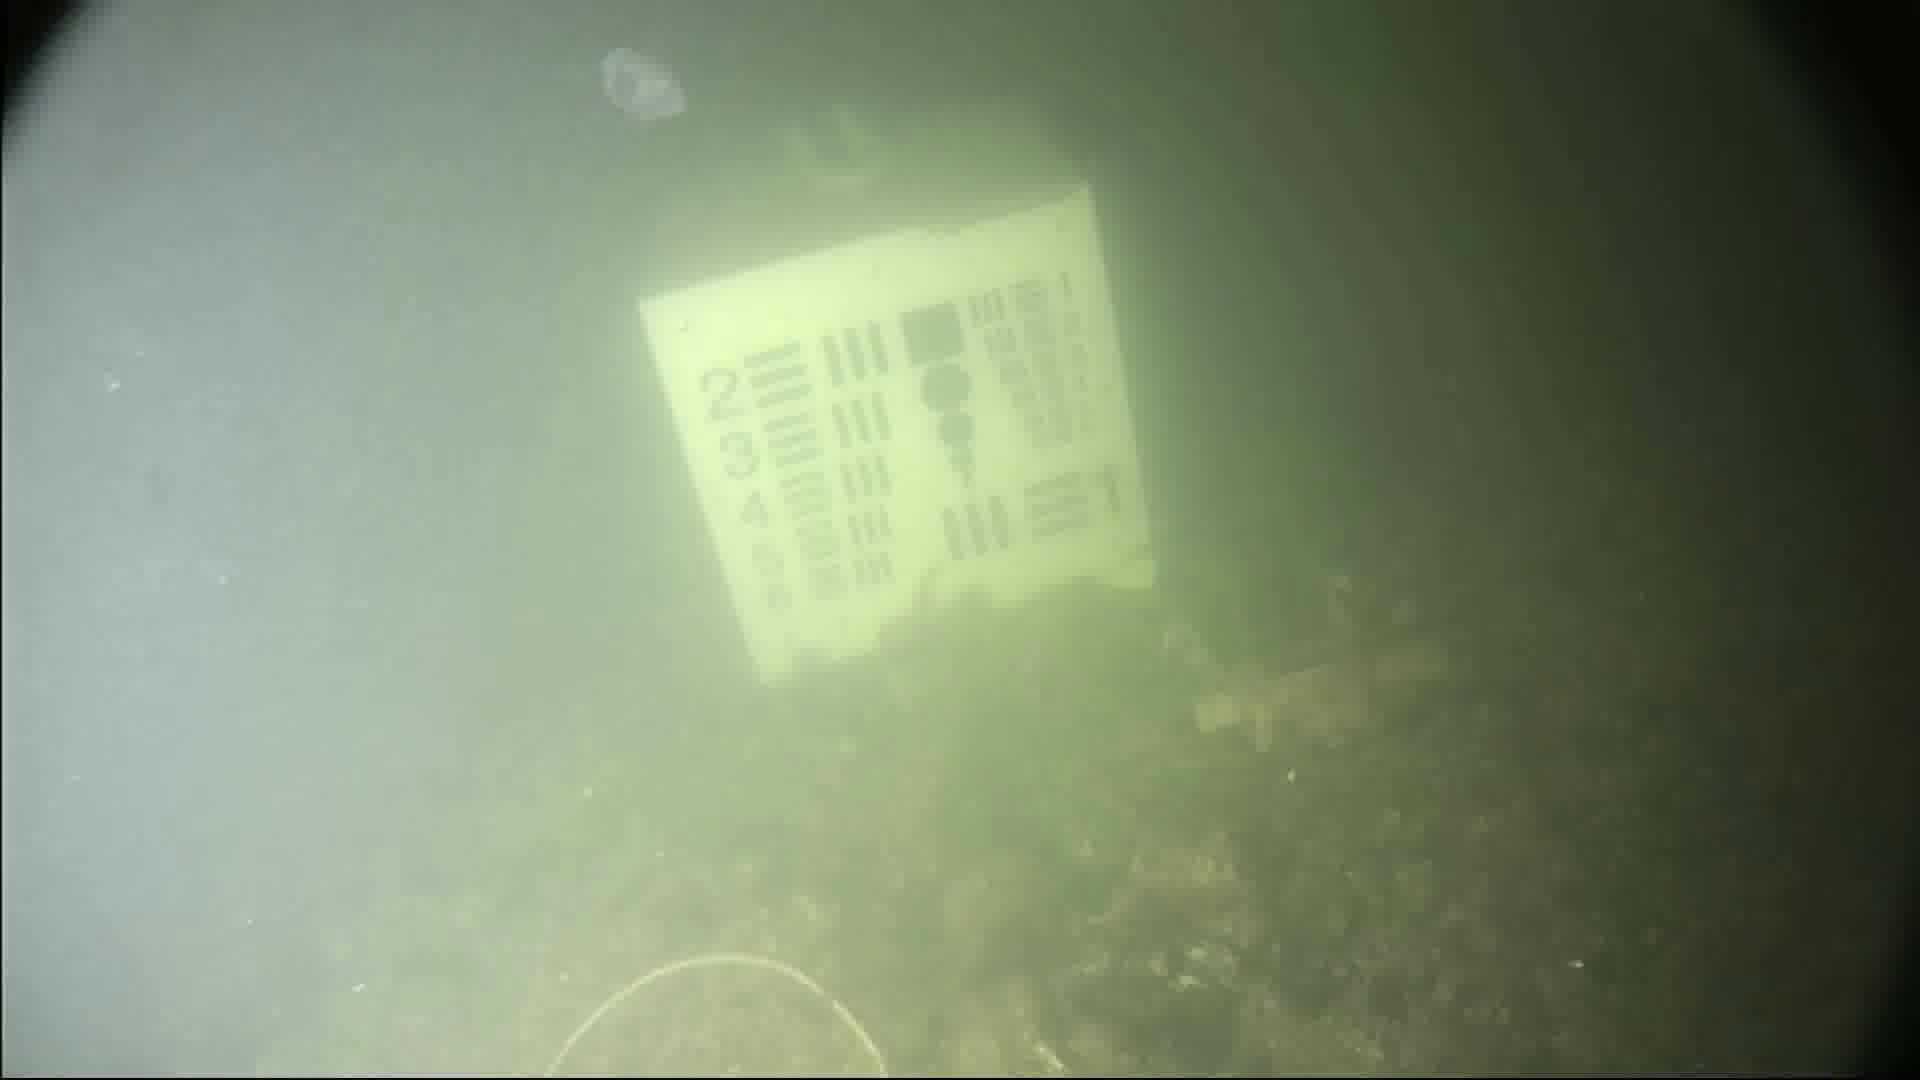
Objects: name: jellyfish